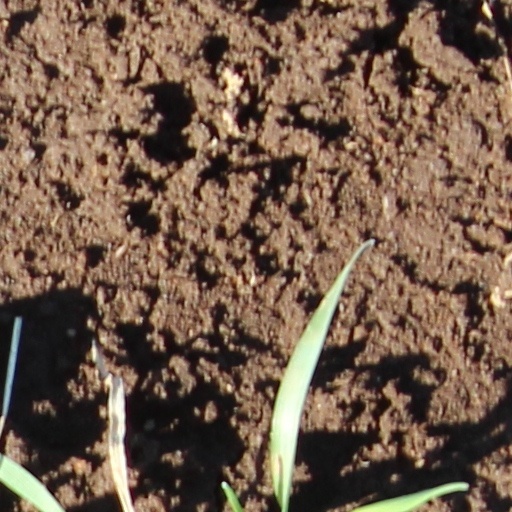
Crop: wheat